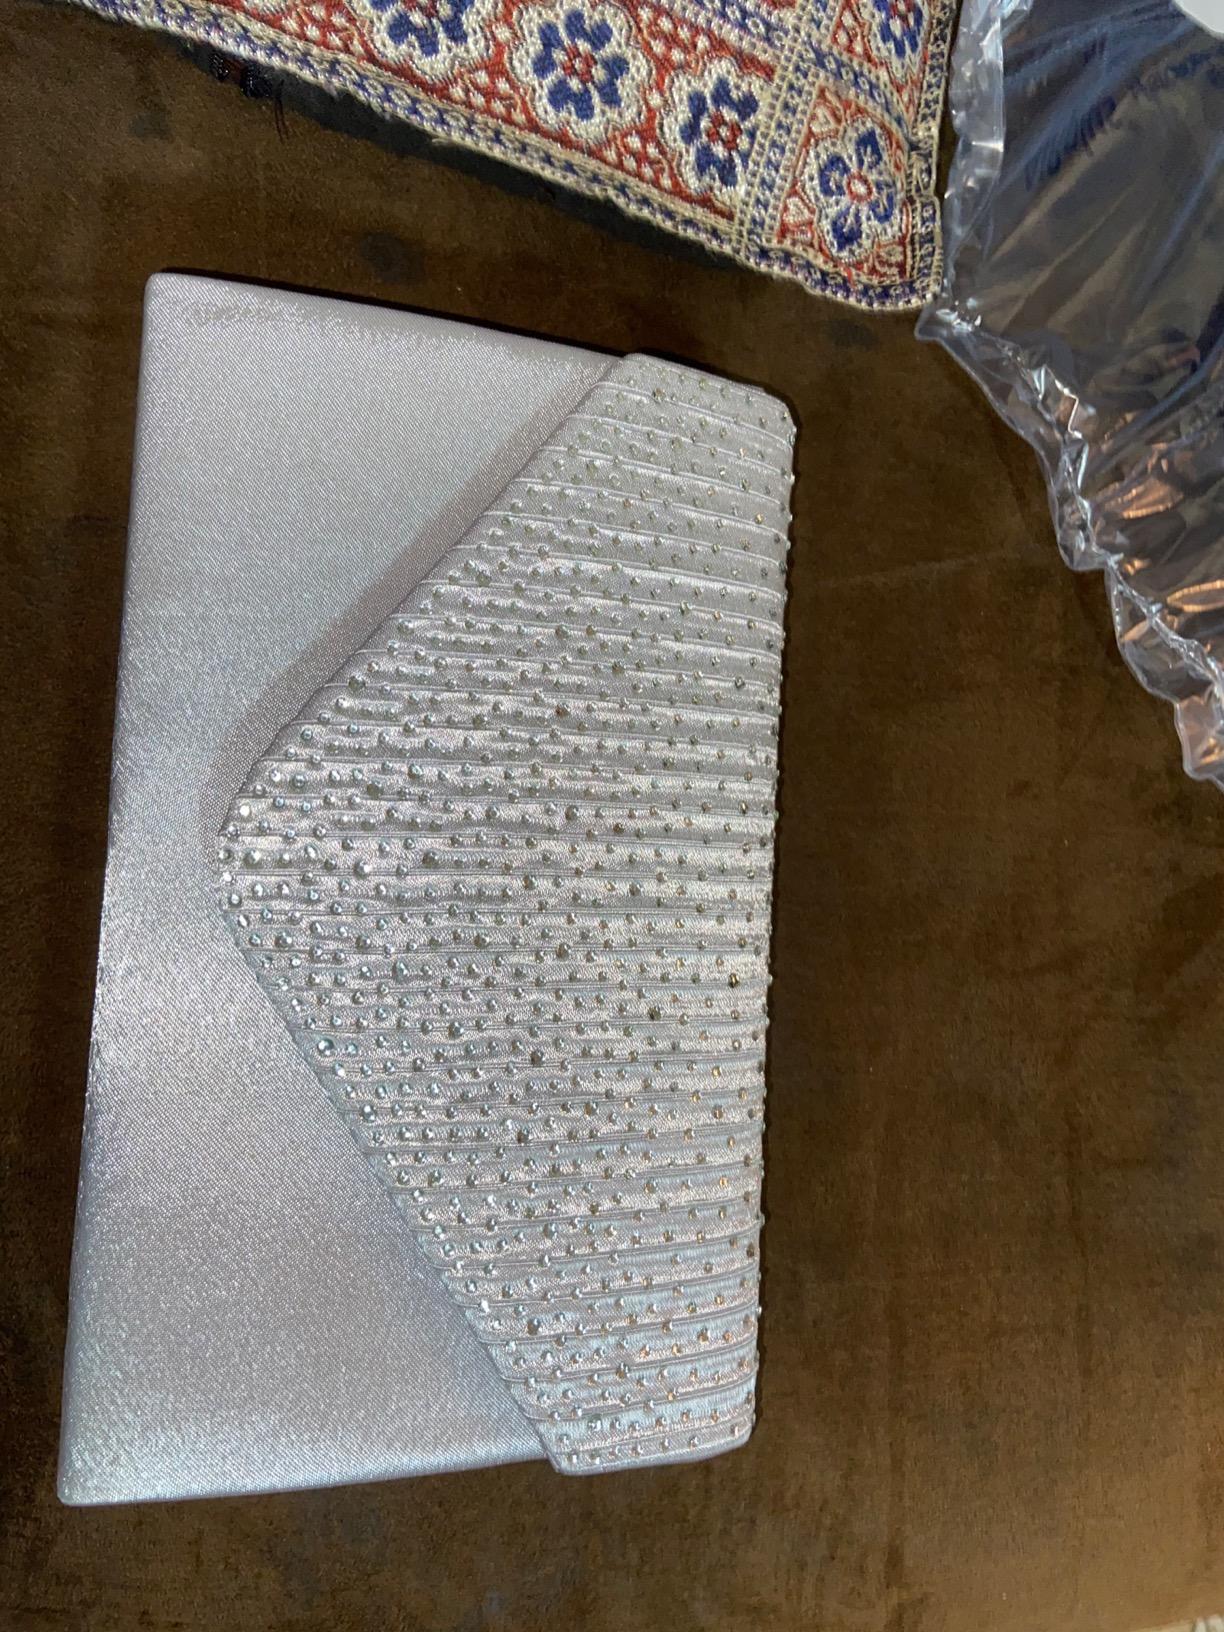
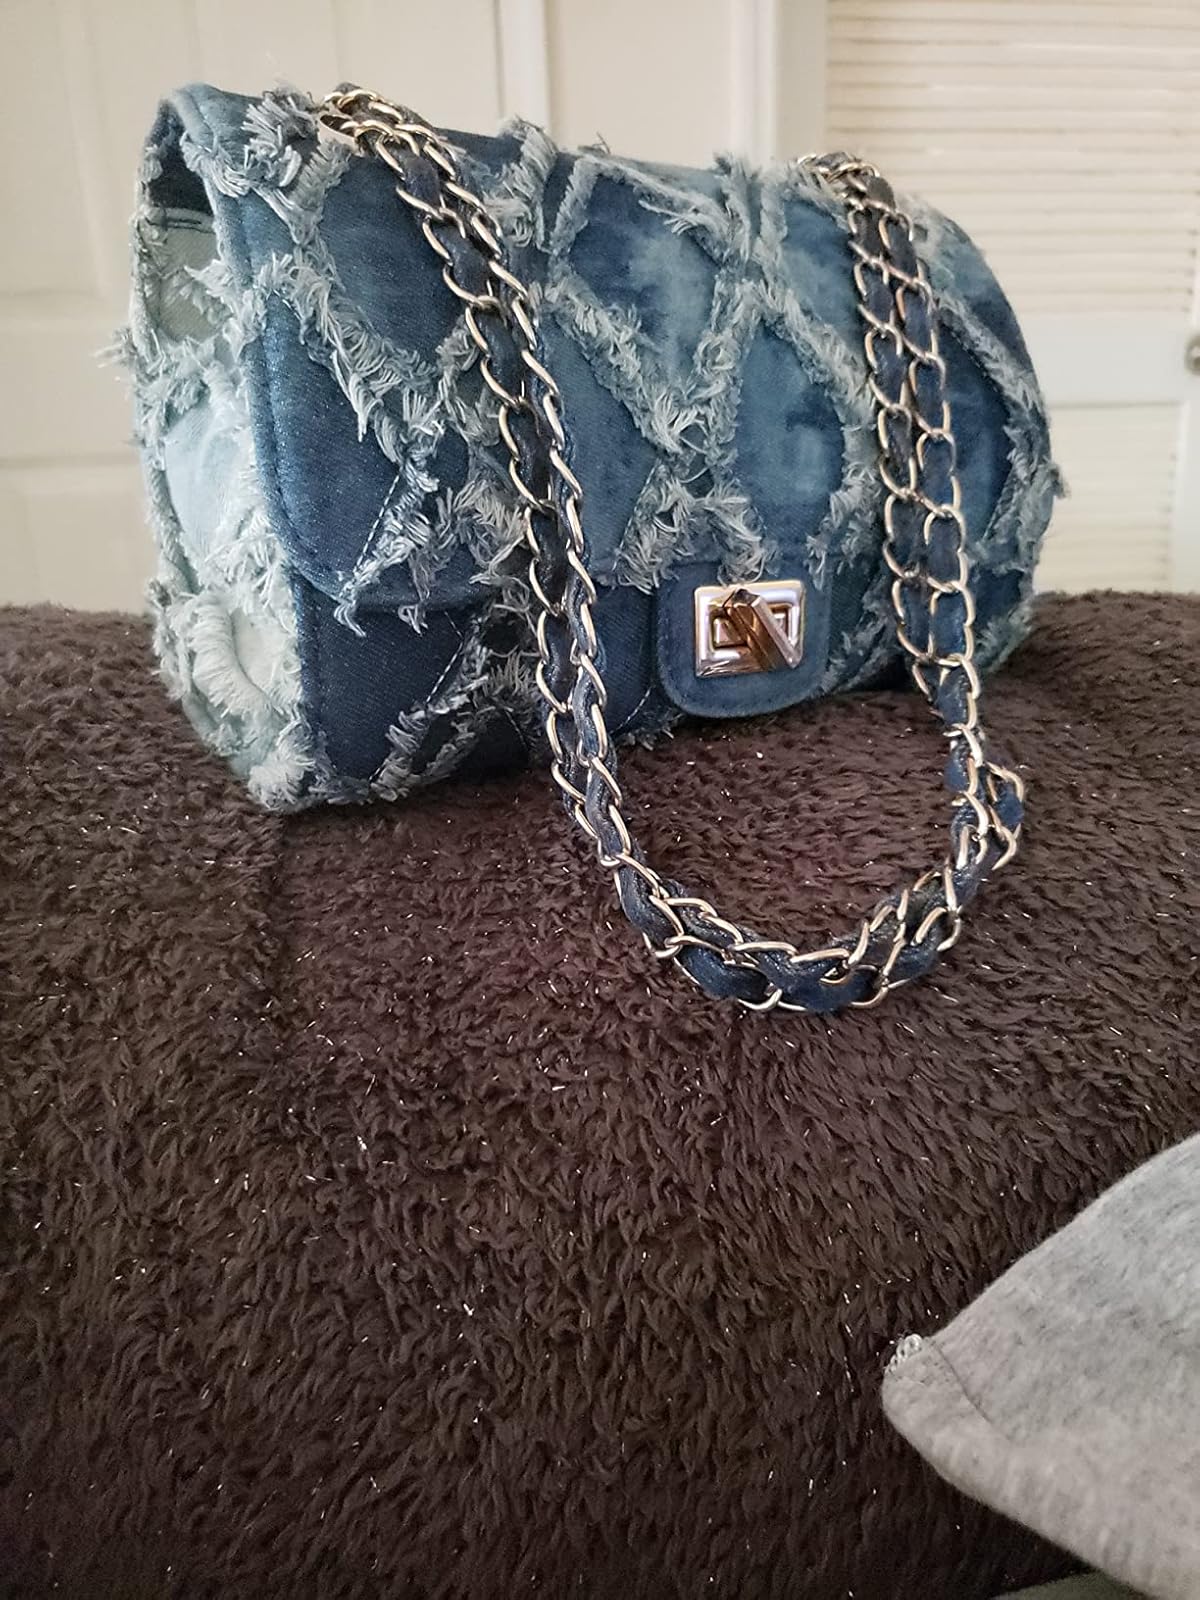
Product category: accessories_handbag
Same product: no